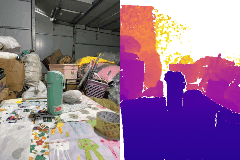
Label: cup